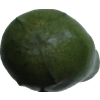
Label: green_avocado